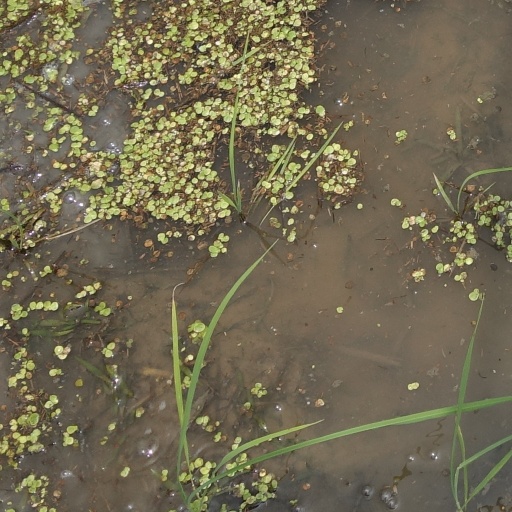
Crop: rice